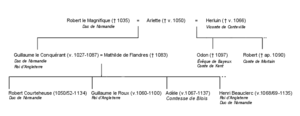
Descendance de Robert le Magnifique († 1035), duc de Normandie, sur deux générations, avec dates de naissances.
Guillaume II d'Angleterre, dit Guillaume le Roux, est roi d'Angleterre de 1087 à 1100 en succédant à son père Guillaume le Conquérant. Son règne est surtout marqué par l'opposition avec son frère aîné Robert Courteheuse, le duc de Normandie, les deux hommes se disputant le contrôle de l'Angleterre et de la Normandie. En 1096, à la faveur du départ de son frère pour la première croisade, Guillaume le Roux parvient à étendre sa domination sur le duché de Normandie, mais sa mort accidentelle quatre ans plus tard interrompt précocement la réunion de ces deux États.